Unara

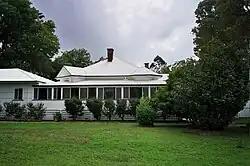
Unara, 2005

Unara is a heritage-listed detached house at 9–13 Tourist Road, East Toowoomba, Toowoomba, Toowoomba Region, Queensland, Australia. It was built . It is also known as Unara Community Health Centre. It was added to the Queensland Heritage Register on 24 March 2000.